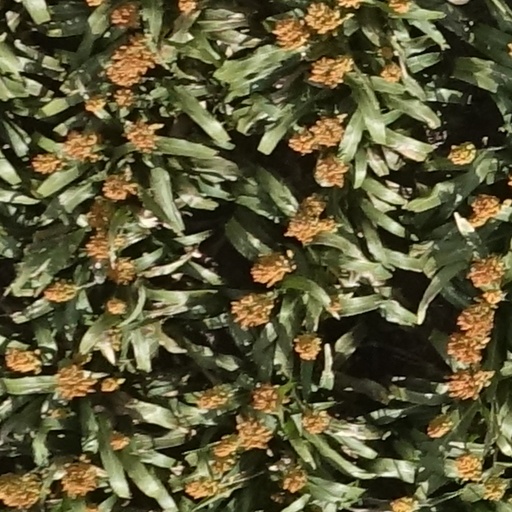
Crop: sorghum